Dock Street Brewing Company

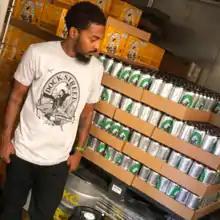
West Philadelphia hip-hop artist Chill Moody next to a batch of Dock Street nicethings IPA, a collaboration between the brewery and Chill Moody.

In 2016, Dock Street began a collaborative beer with Chill Moody, nicethings IPA, and released the beer in 16oz cans and on draft several times. The beer sold out quickly from the brewpub thanks to fans of Chill Moody and Dock Street coming to buy cases at a time, and limited amounts were allocated to select bars and restaurants in Philadelphia as well.